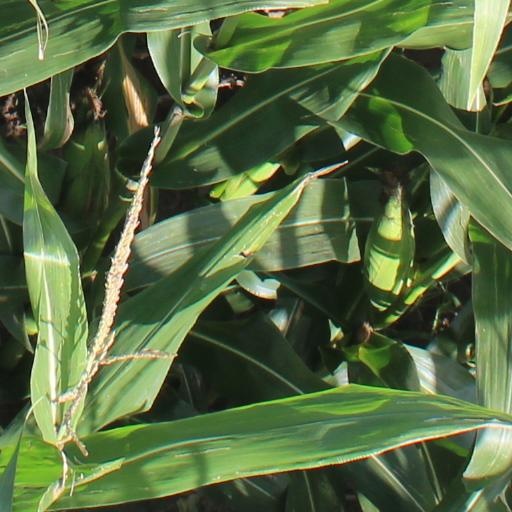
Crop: maize; corn